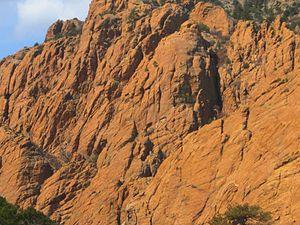
Le Royal Gorge est un canyon de la rivière Arkansas situé à l'ouest de Cañon City, dans l'État du Colorado. Étant l'un des canyons les plus profonds du Colorado, il est également connu sous le nom de Grand Canyon de l'Arkansas, avec une profondeur maximale de 381 mètres. Le canyon est également très étroit - 15 mètres de large à sa base jusqu'à 91 mètres à son sommet -, car il se fraye un chemin à travers les formations granitiques situées sous Fremont Peak et YMCA Mountain, qui s'élèvent respectivement au-dessus des rives nord et sud.